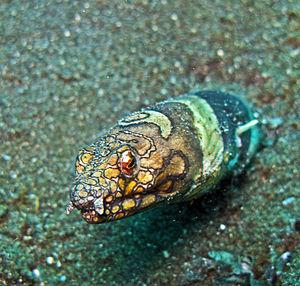
Ophichthidae est une famille de poissons téléostéens serpentiformes.
Les serpents marins sont des serpents adaptés à la vie dans les océans et qui se rencontrent dans l'océan Indien et l'océan Pacifique.